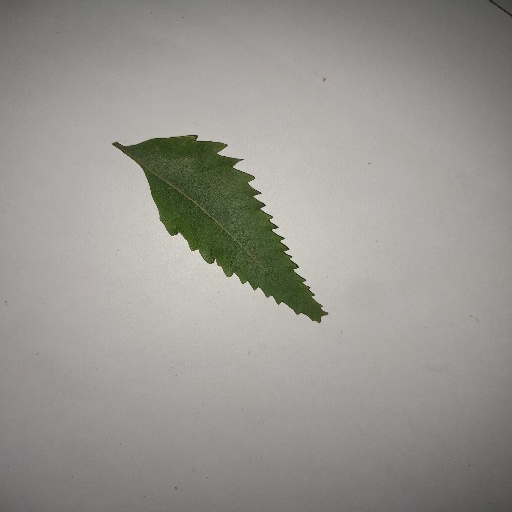
Species: Neem
Leaf condition: Yellow Leaf